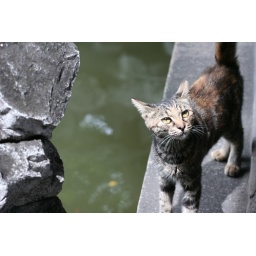
Just under this bridge swam hundreds of fish. This cat was probably pissed